Alexander de Kininmund (died 1380)

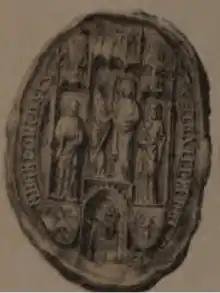

Alexander de Kininmund was a 14th-century Scottish cleric. Although it is not known which one, it is known that in his youth he went to university and achieved a Licentiate in the Arts.